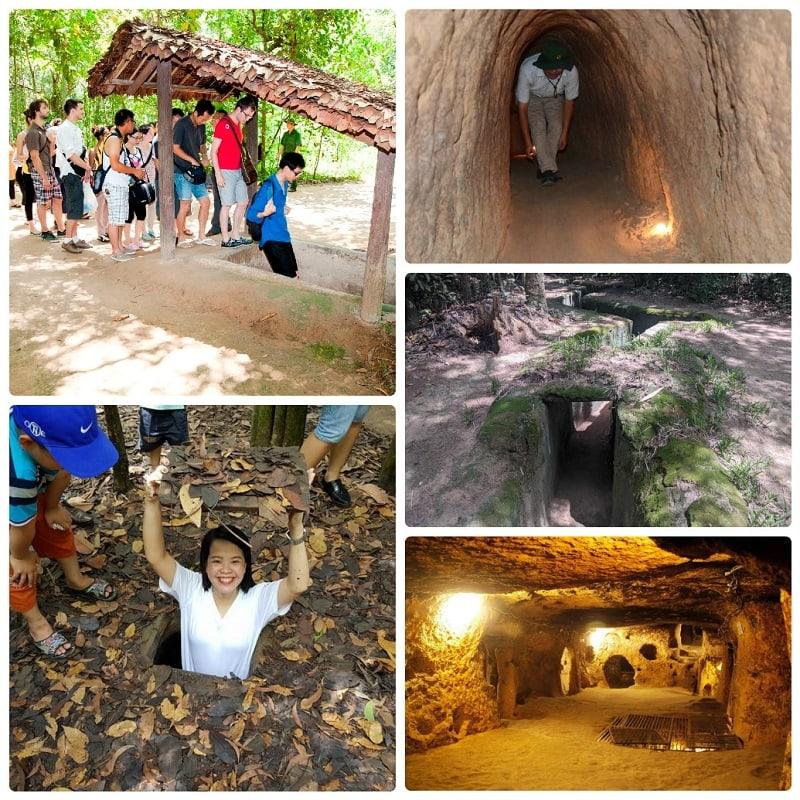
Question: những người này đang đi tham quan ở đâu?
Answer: những người này đang đi tham quan trong một khu địa đạo